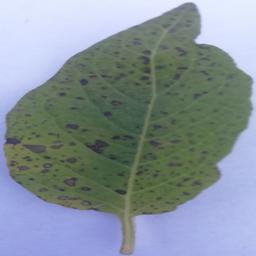
Etiqueta: Tizon_Temprano